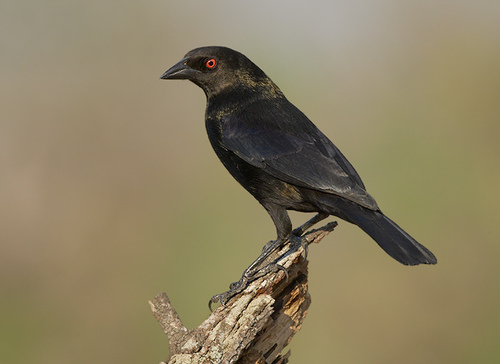
the bird has a red eyering as well as a black tarsus.
this is a black bird with orange eyering and gray feeta black bird with glossy black wings, large legs and red eyes.
this bird has a brown crown, a bright red eye, and a black wing
this bird is mostly black with a bright orange eye.
this particular bird has an all black body and red eye rings
this bird has wings that are black and has a red bellya smaller black bird with red eyes, and a thick black bill.
a small bird with a black coloring and orange eye.
this bird has all black feathers with red eyes and large black feet.
Species: Bronzed Cowbird